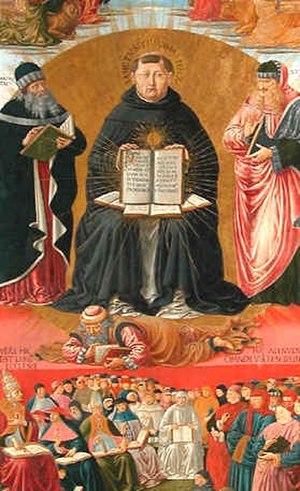
Le triomphe de Saint-Thomas d'Aquin
Thomas d'Aquin, né le 28 janvier 1225 au château de Roccasecca près d'Aquino, dans la partie péninsulaire du Royaume de Sicile, mort le 7 mars 1274 à l'abbaye de Fossanova près de Priverno, est un religieux de l'ordre dominicain, célèbre pour son œuvre théologique et philosophique.